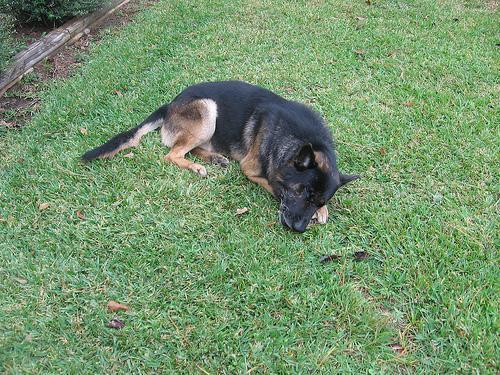
German_shepherd